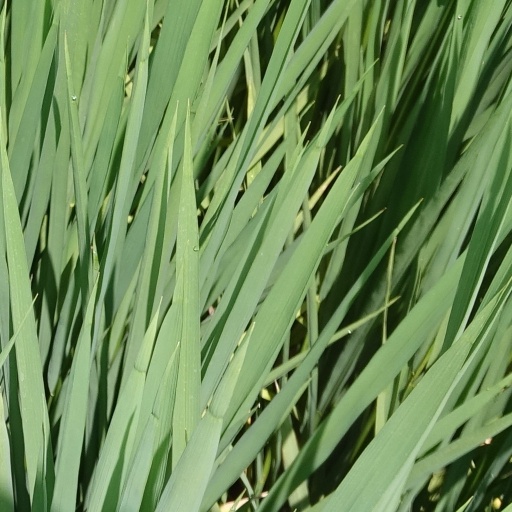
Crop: rice